Lewis Oliva

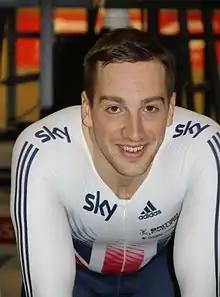
Oliva at the 2015 UEC European Track Championships

Lewis Oliva (born 23 August 1992) is a Welsh racing cyclist from Monmouthshire, Wales, who has ridden on the track for the Welsh Cycling backed professional track team since September 2016. Prior to this he was part of the Great Britain cycling team for eight years as a sprint athlete.